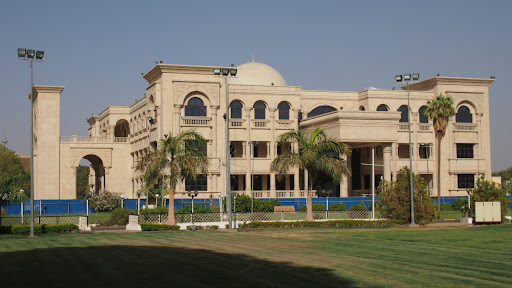
الوصف بالفصحى: مبنى القصر الجمهوري المبني حديثًا، وأمامه أشجار ومسطحات خضراء
الوصف بالعامية السودانية: مبنى القصر الجمهوري المبني جديد وقدامه شجر ونجيلة خدرا
التصنيف: Public Spaces & Infrastructure